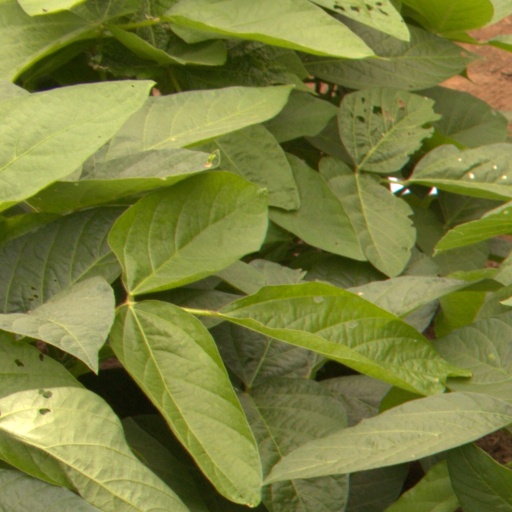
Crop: soybean